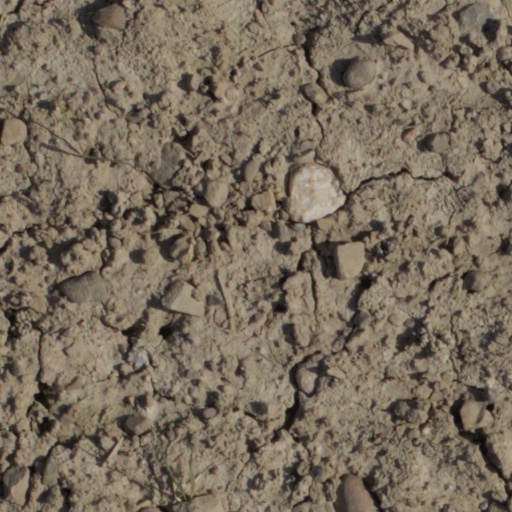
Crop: wheat